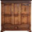
Label: wardrobe